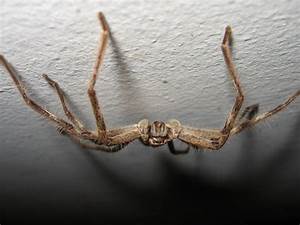
Label: ragno